2010 Boise State Broncos football team

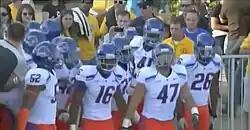
Boise State team about to take the field

Boise State's last trip to Laramie in 2006 saw the Broncos walk away with a hard-fought 17–10 win. This game, however, would never be in doubt as the Broncos scored early and often on their way to a 51–6 win over their future Mountain West Conference counterparts. After an early Kyle Brotzman field goal, Shea McClellin fell on a bad Wyoming snap in the end zone for the Bronco defense's first touchdown of the season and a 10–0 lead. The Broncos next offensive possession only took 4 plays to go 93 yards and finished with a flea-flicker 58-yard touchdown pass from Kellen Moore to Austin Pettis. After Doug Martin's first rushing touchdown of the season, Kellen Moore would find Titus Young for a 49-yard touchdown reception. Another Brotzman field goal brought the score to 34–0 at halftime. The offense added another 17 points after halftime with Brotzman's third field goal, a 2-yard D.J. Harper touchdown run, and an 11-yard Jarvis Hodge touchdown run. Kellen Moore finished 20/30 for 370 yards, 2 TD's and 1 interception. Hunter White and Jeron Johnson recorded the Bronco's first interceptions of the season. The Broncos out gained Wyoming 648 to 135 total yards and held the Cowboy rushing game to −21 yards with the help of 4 sacks. Since the formation of the Mountain West Conference in 1999, Boise State has never lost a regular season game to a Mountain West team (their only loss to a Mountain West school was against TCU in the 2008 Poinsettia Bowl).